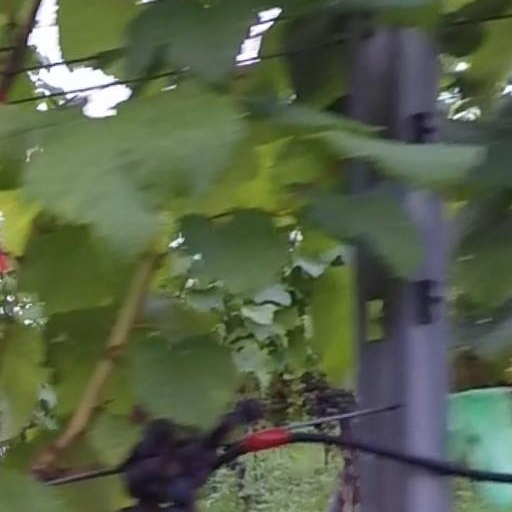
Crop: grape